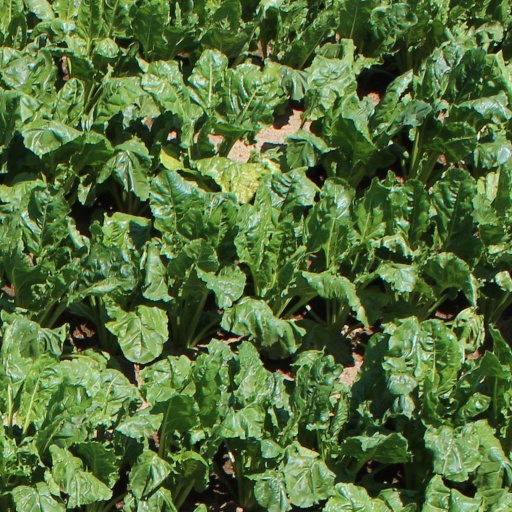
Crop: sugar beet